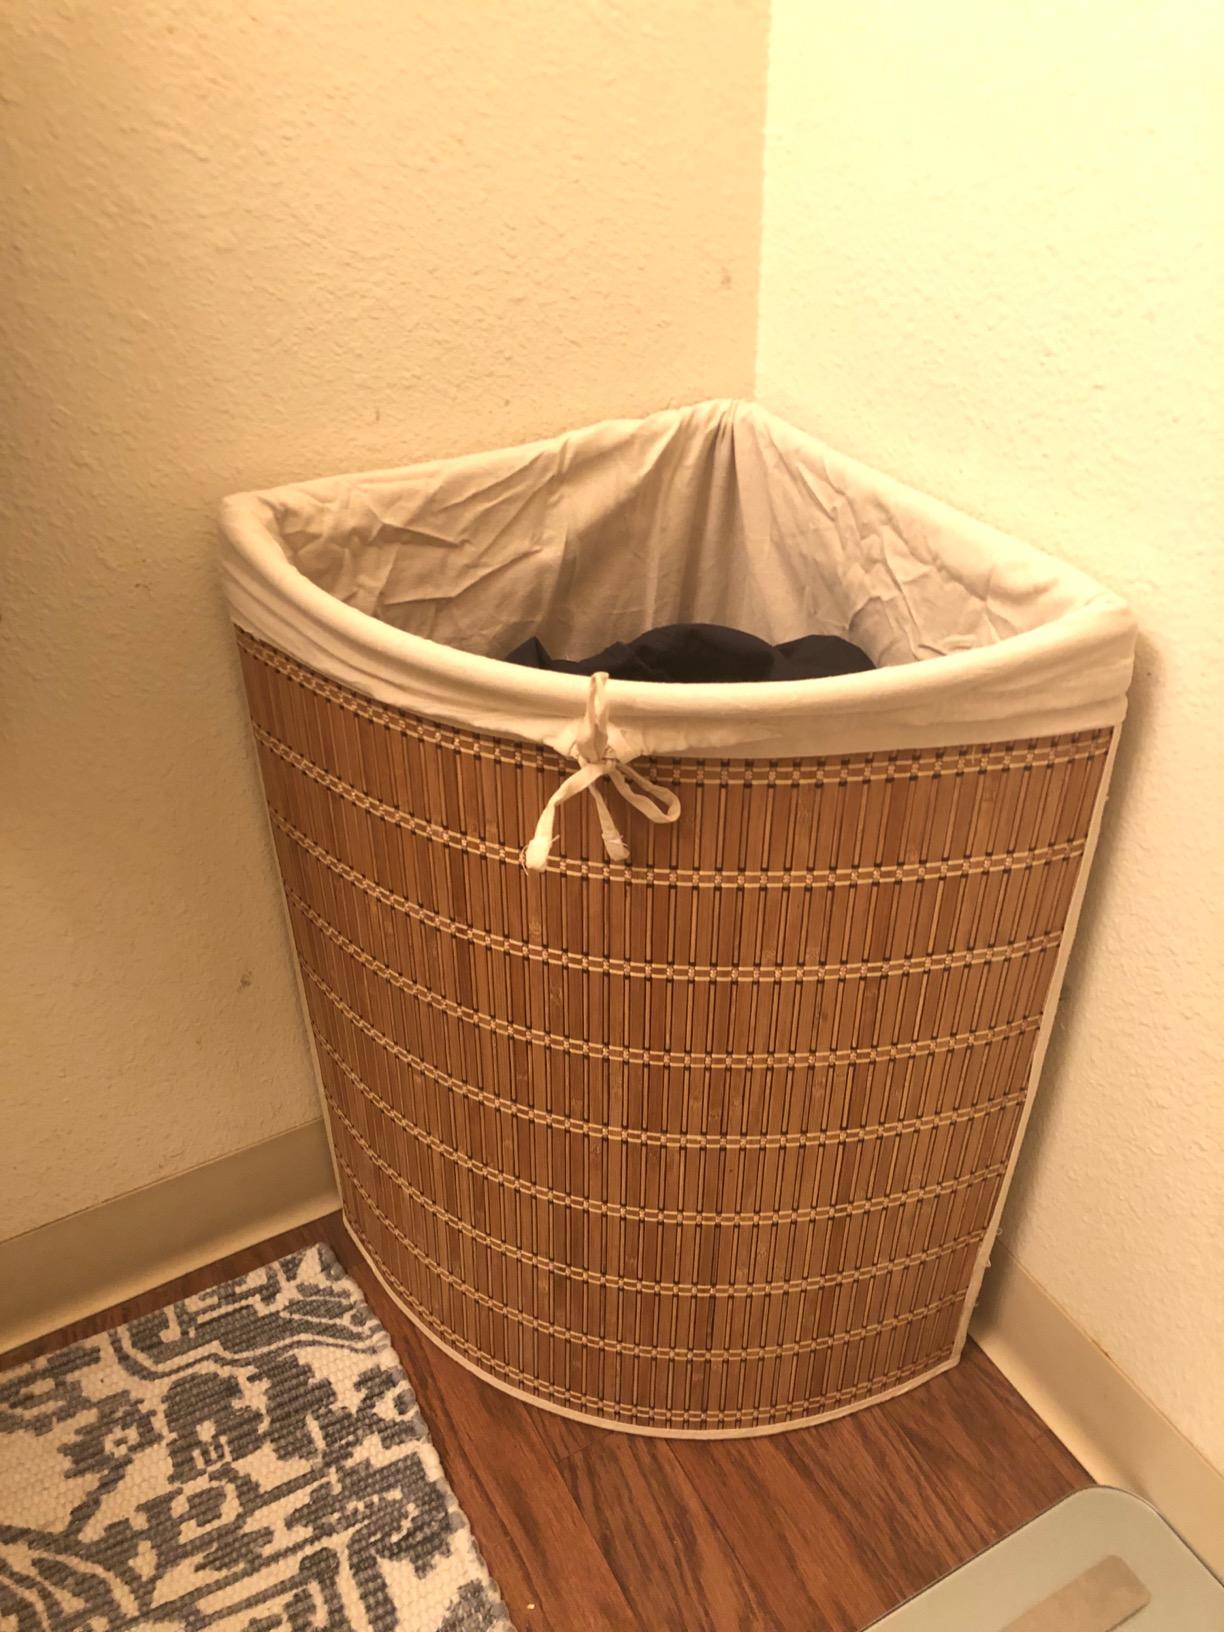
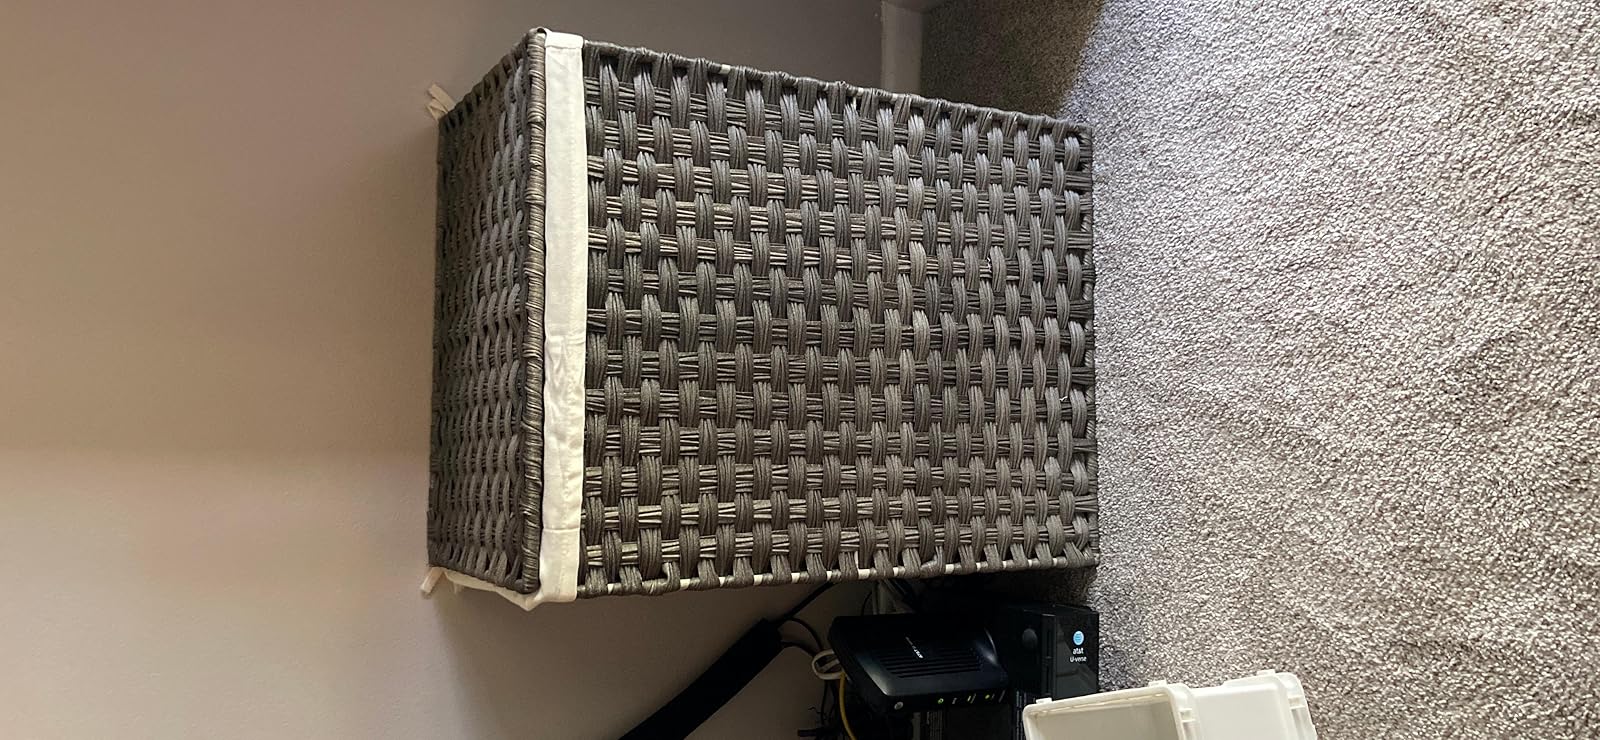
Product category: items_hamper
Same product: no